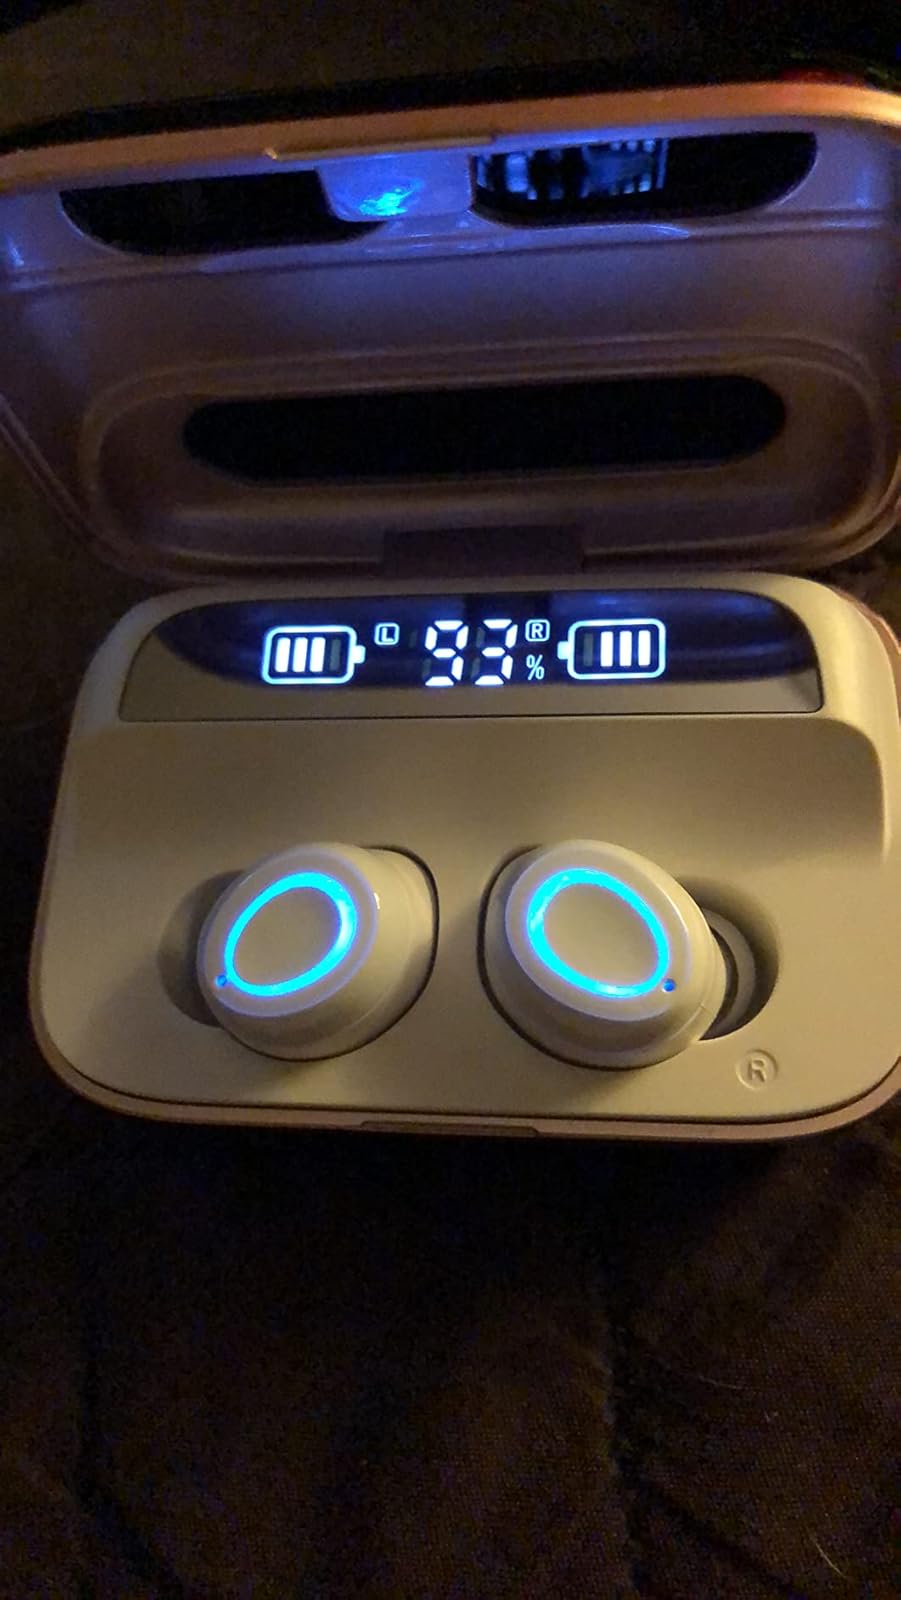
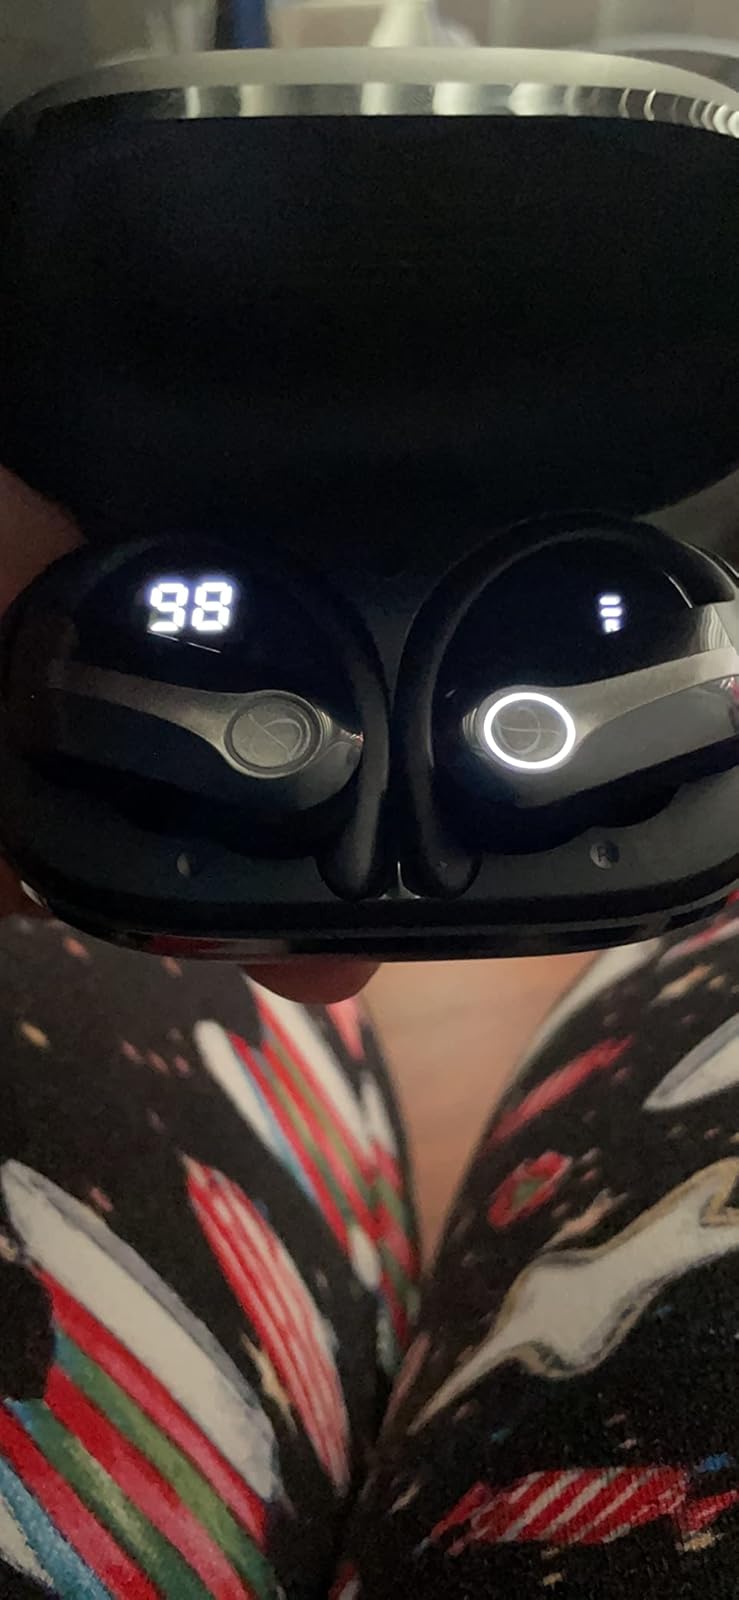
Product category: earbuds
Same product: no